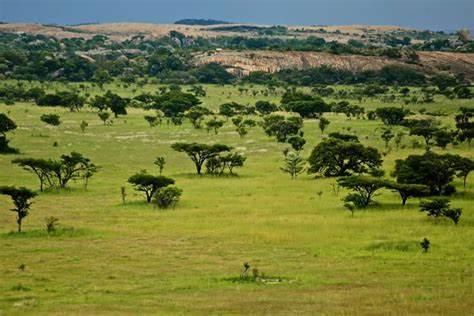
Mazingira ya kitropiki yenye kijani kibichi na nyasi fupi fupi pamoja na miti mirefu na mifupi iliyokusanyika katika eneo kubwa.